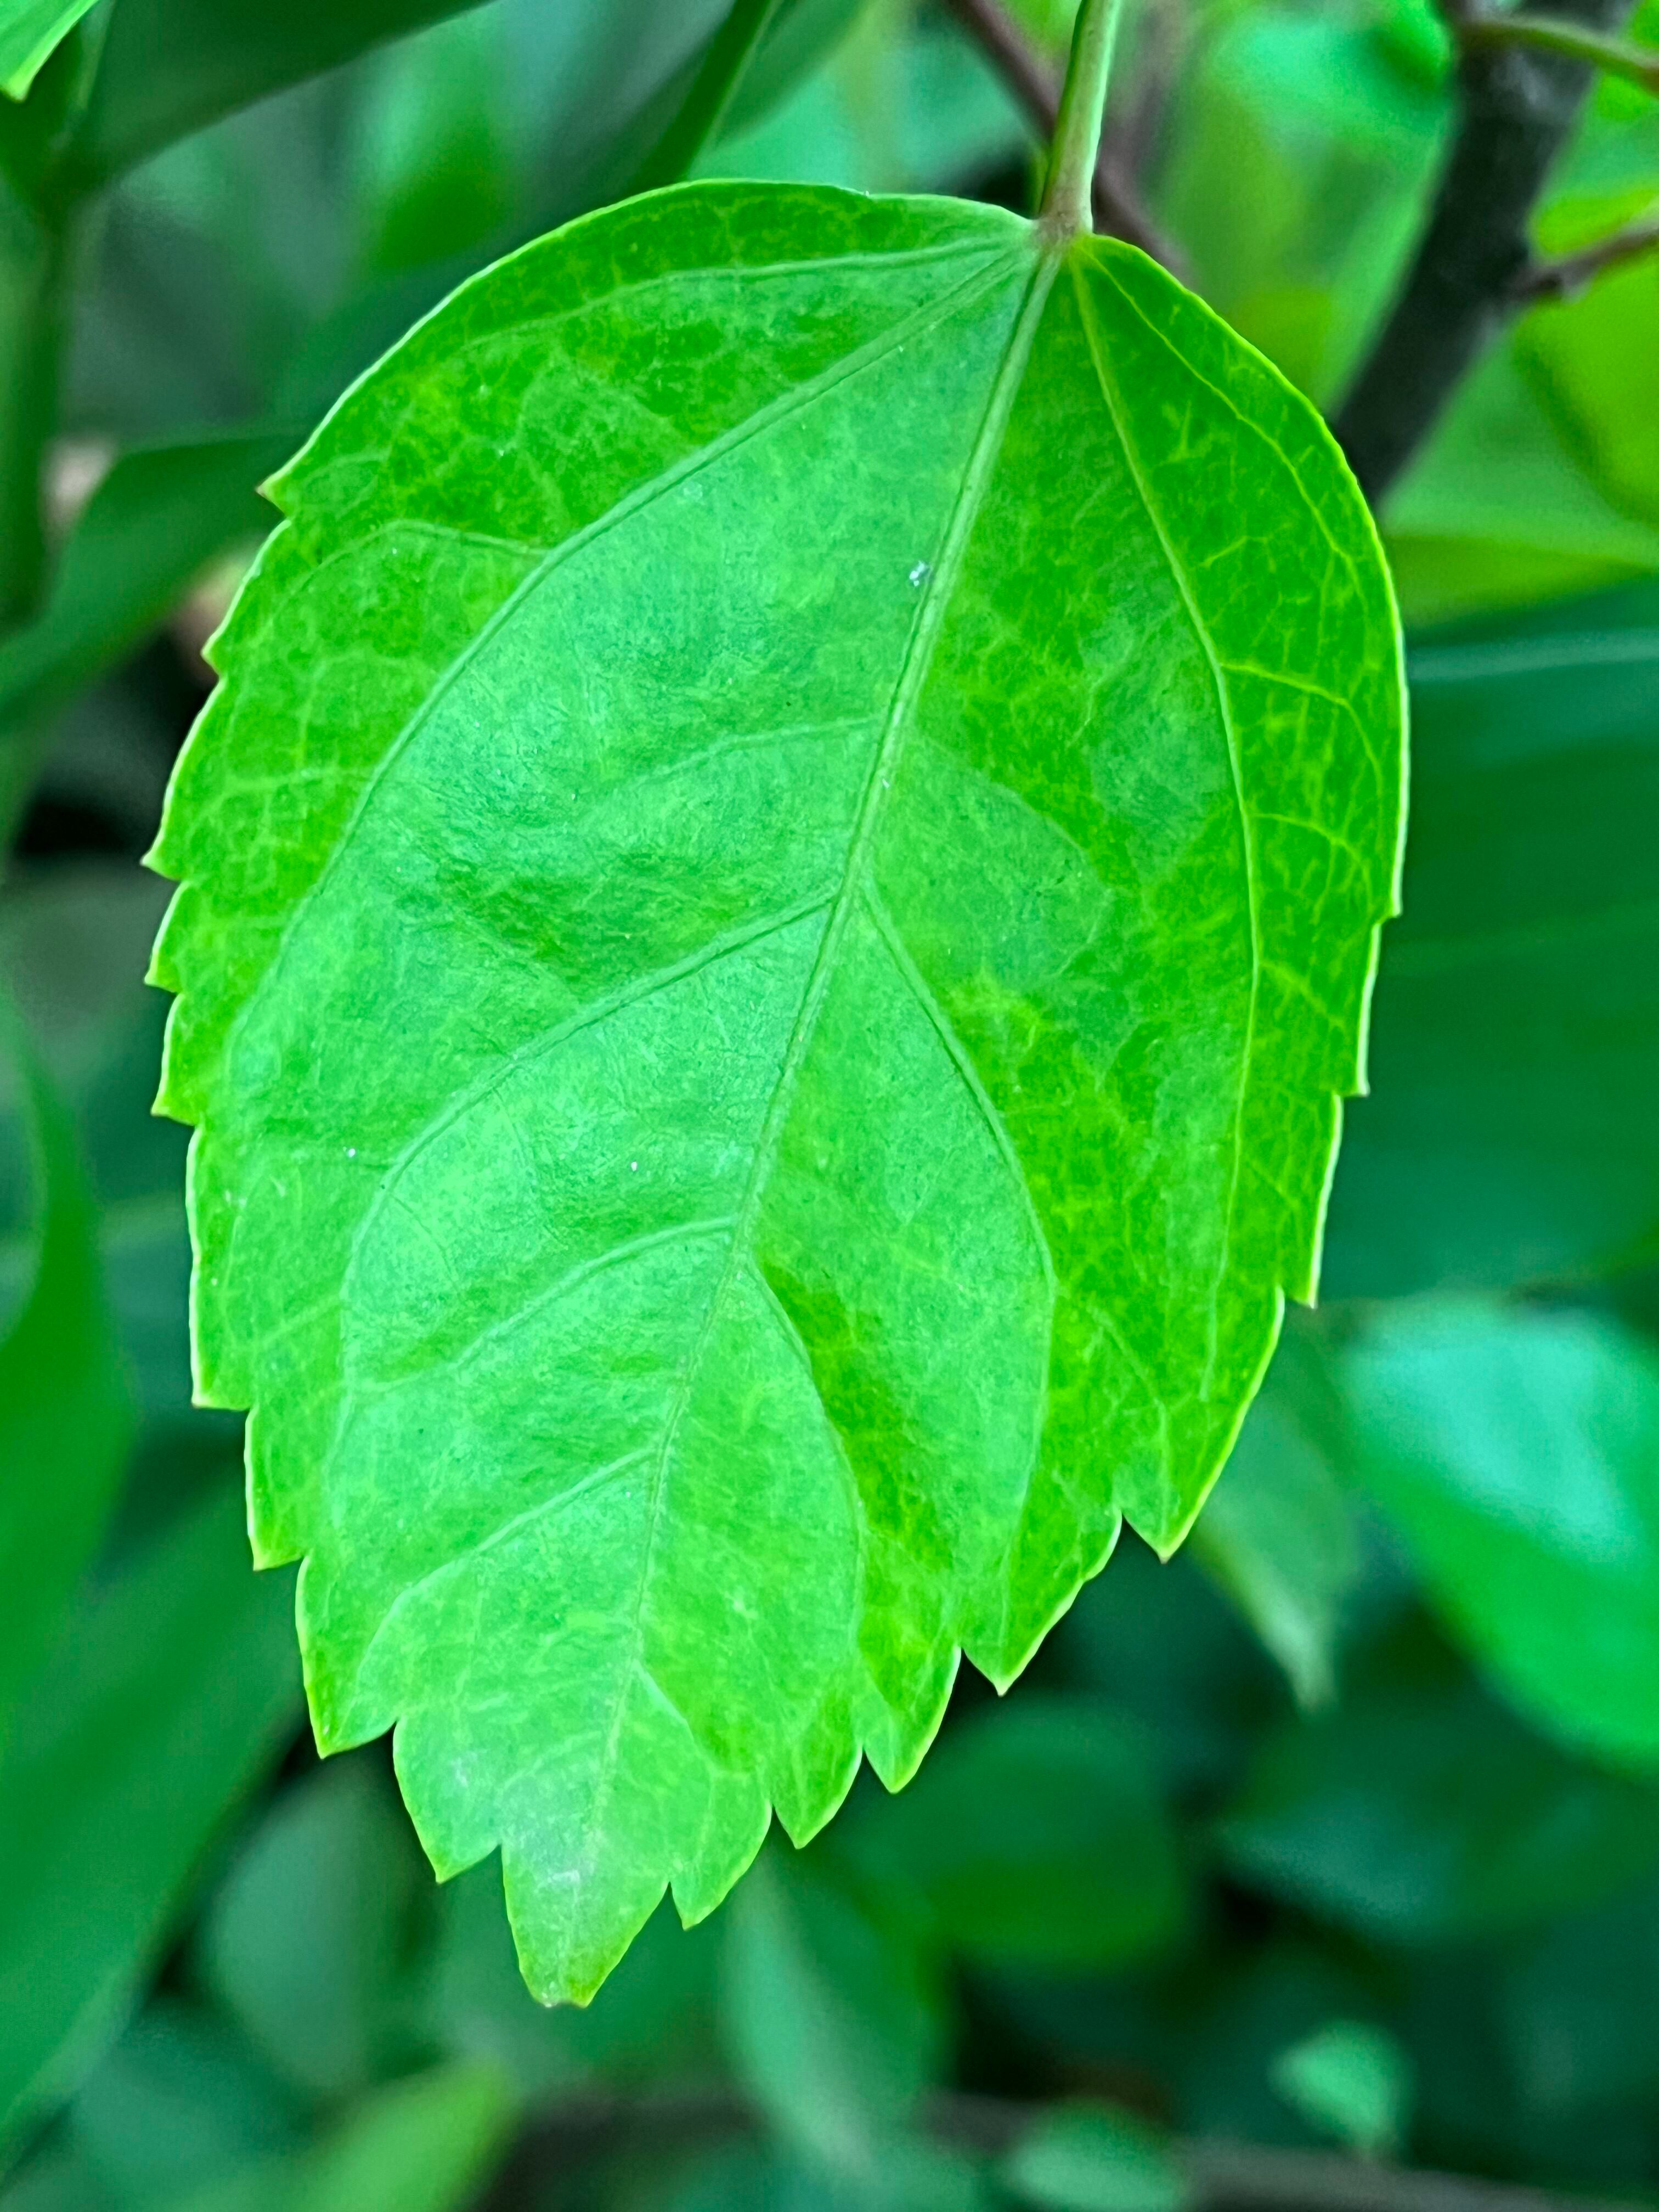
Plant species: hibiscus-rosa-sinensis